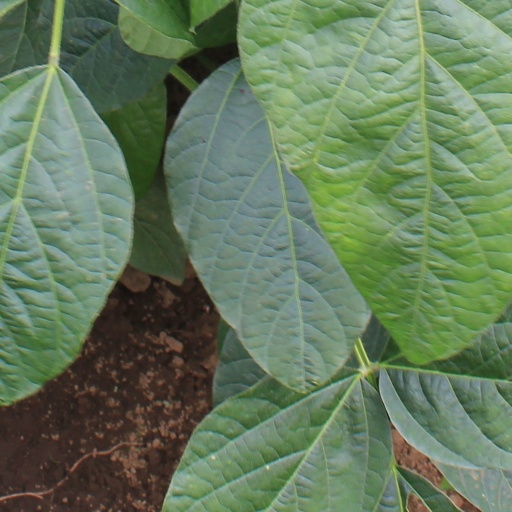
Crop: soybean